List of Agents of S.H.I.E.L.D. characters

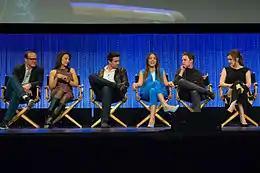
Main cast members Gregg, Wen, Dalton, Bennet, De Caestecker, and Henstridge at PaleyFest 2014

"Agents of S.H.I.E.L.D." is an American television series created for ABC by Joss Whedon, Jed Whedon, and Maurissa Tancharoen, based on the Marvel Comics organization S.H.I.E.L.D. (Strategic Homeland Intervention, Enforcement and Logistics Division), a fictional peacekeeping and spy agency in a world of superheroes. It is set in the Marvel Cinematic Universe (MCU), and it acknowledges the continuity of the franchise's films and other television series.